Rudolf Duala Manga Bell

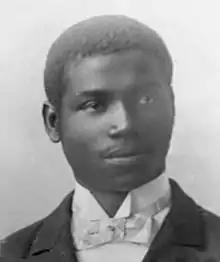
Rudolf Duala Manga Bell

Rudolf Duala Manga Bell (1873 – 8 August 1914) was a Duala king and resistance leader in the German colony of Kamerun (Cameroon). After being educated in both Kamerun and Europe, he succeeded his father Manga Ndumbe Bell on 2 September 1908.